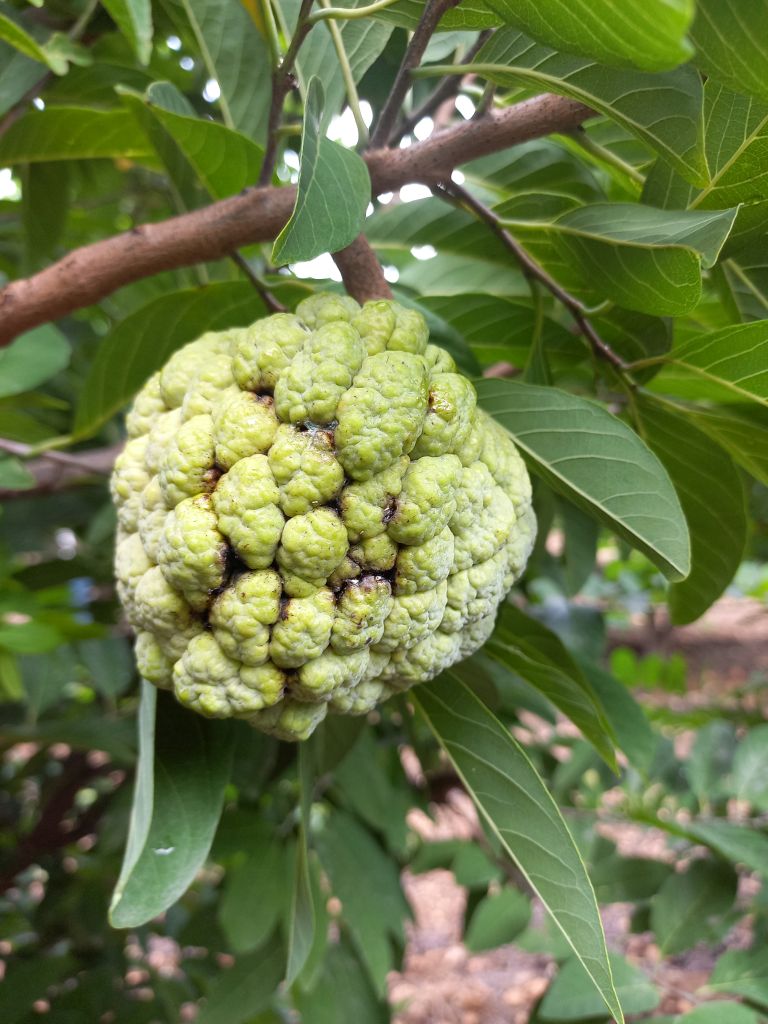
Disease label: Athracnose